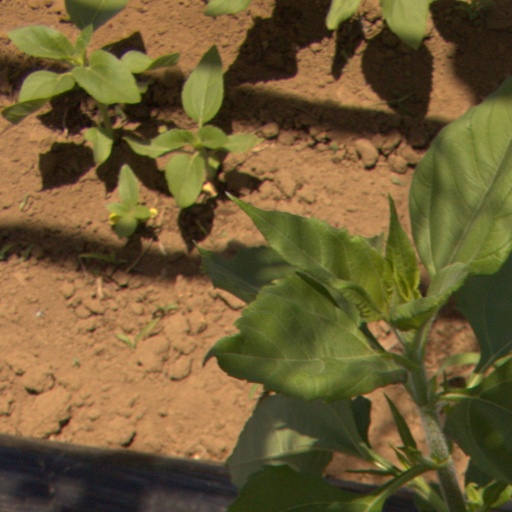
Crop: Jerusalem artichoke